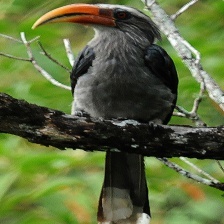
Species: MALABAR HORNBILL
Scientific name: OCYCEROS GRISEUS
ImageNet parent category: hornbill